USCGC Ingham (WHEC-35)

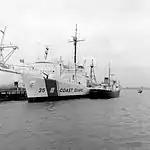
"Ingham" at Patriots Point in 1990

Acquired by Patriot's Point (located near Charleston, South Carolina) in 1989, "Ingham" was displayed along with the aircraft carrier , the destroyer , and the submarine until 20 August 2009.